Hijab

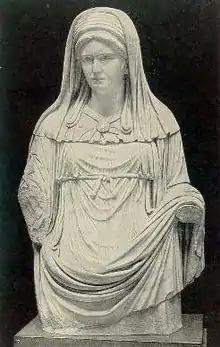
Roman statue of a Vestal Virgin

It is not clear whether the Hebrew Bible contains prescriptions with regard to veiling, but rabbinic literature presents it as a question of modesty ("tzniut"). Modesty became an important rabbinic virtue in the early Roman period, and it may have been intended to distinguish Jewish women from their non-Jewish counterparts in Babylonian and later in Greco-Roman society. According to rabbinical precepts, married Jewish women have to cover their hair (cf. "Mitpaḥat"). The surviving representations of veiled Jewish women may reflect general Roman customs rather than particular Jewish practices. According to Fadwa El Guindi, at the inception of Christianity, Jewish women were veiling their heads and faces.